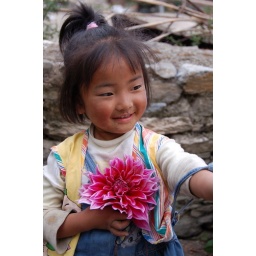
This beautiful girl plays with a flower and poses for the camera, in the hills near Kangding, Tibet/China.